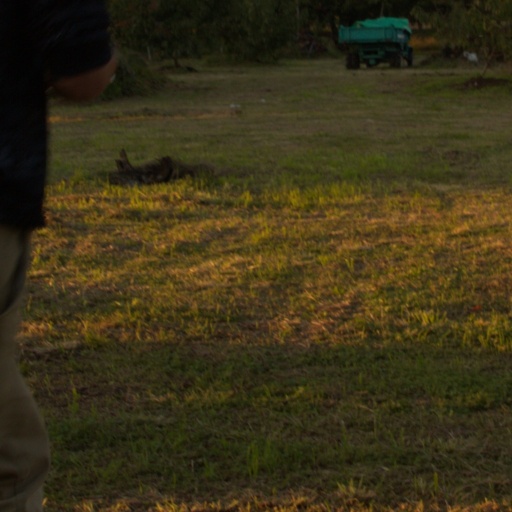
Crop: grape